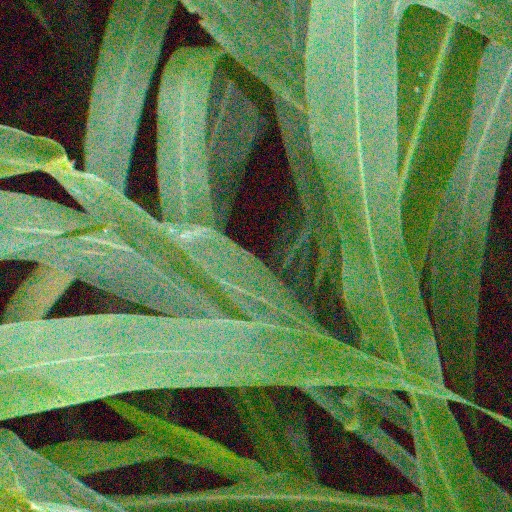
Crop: sorghum